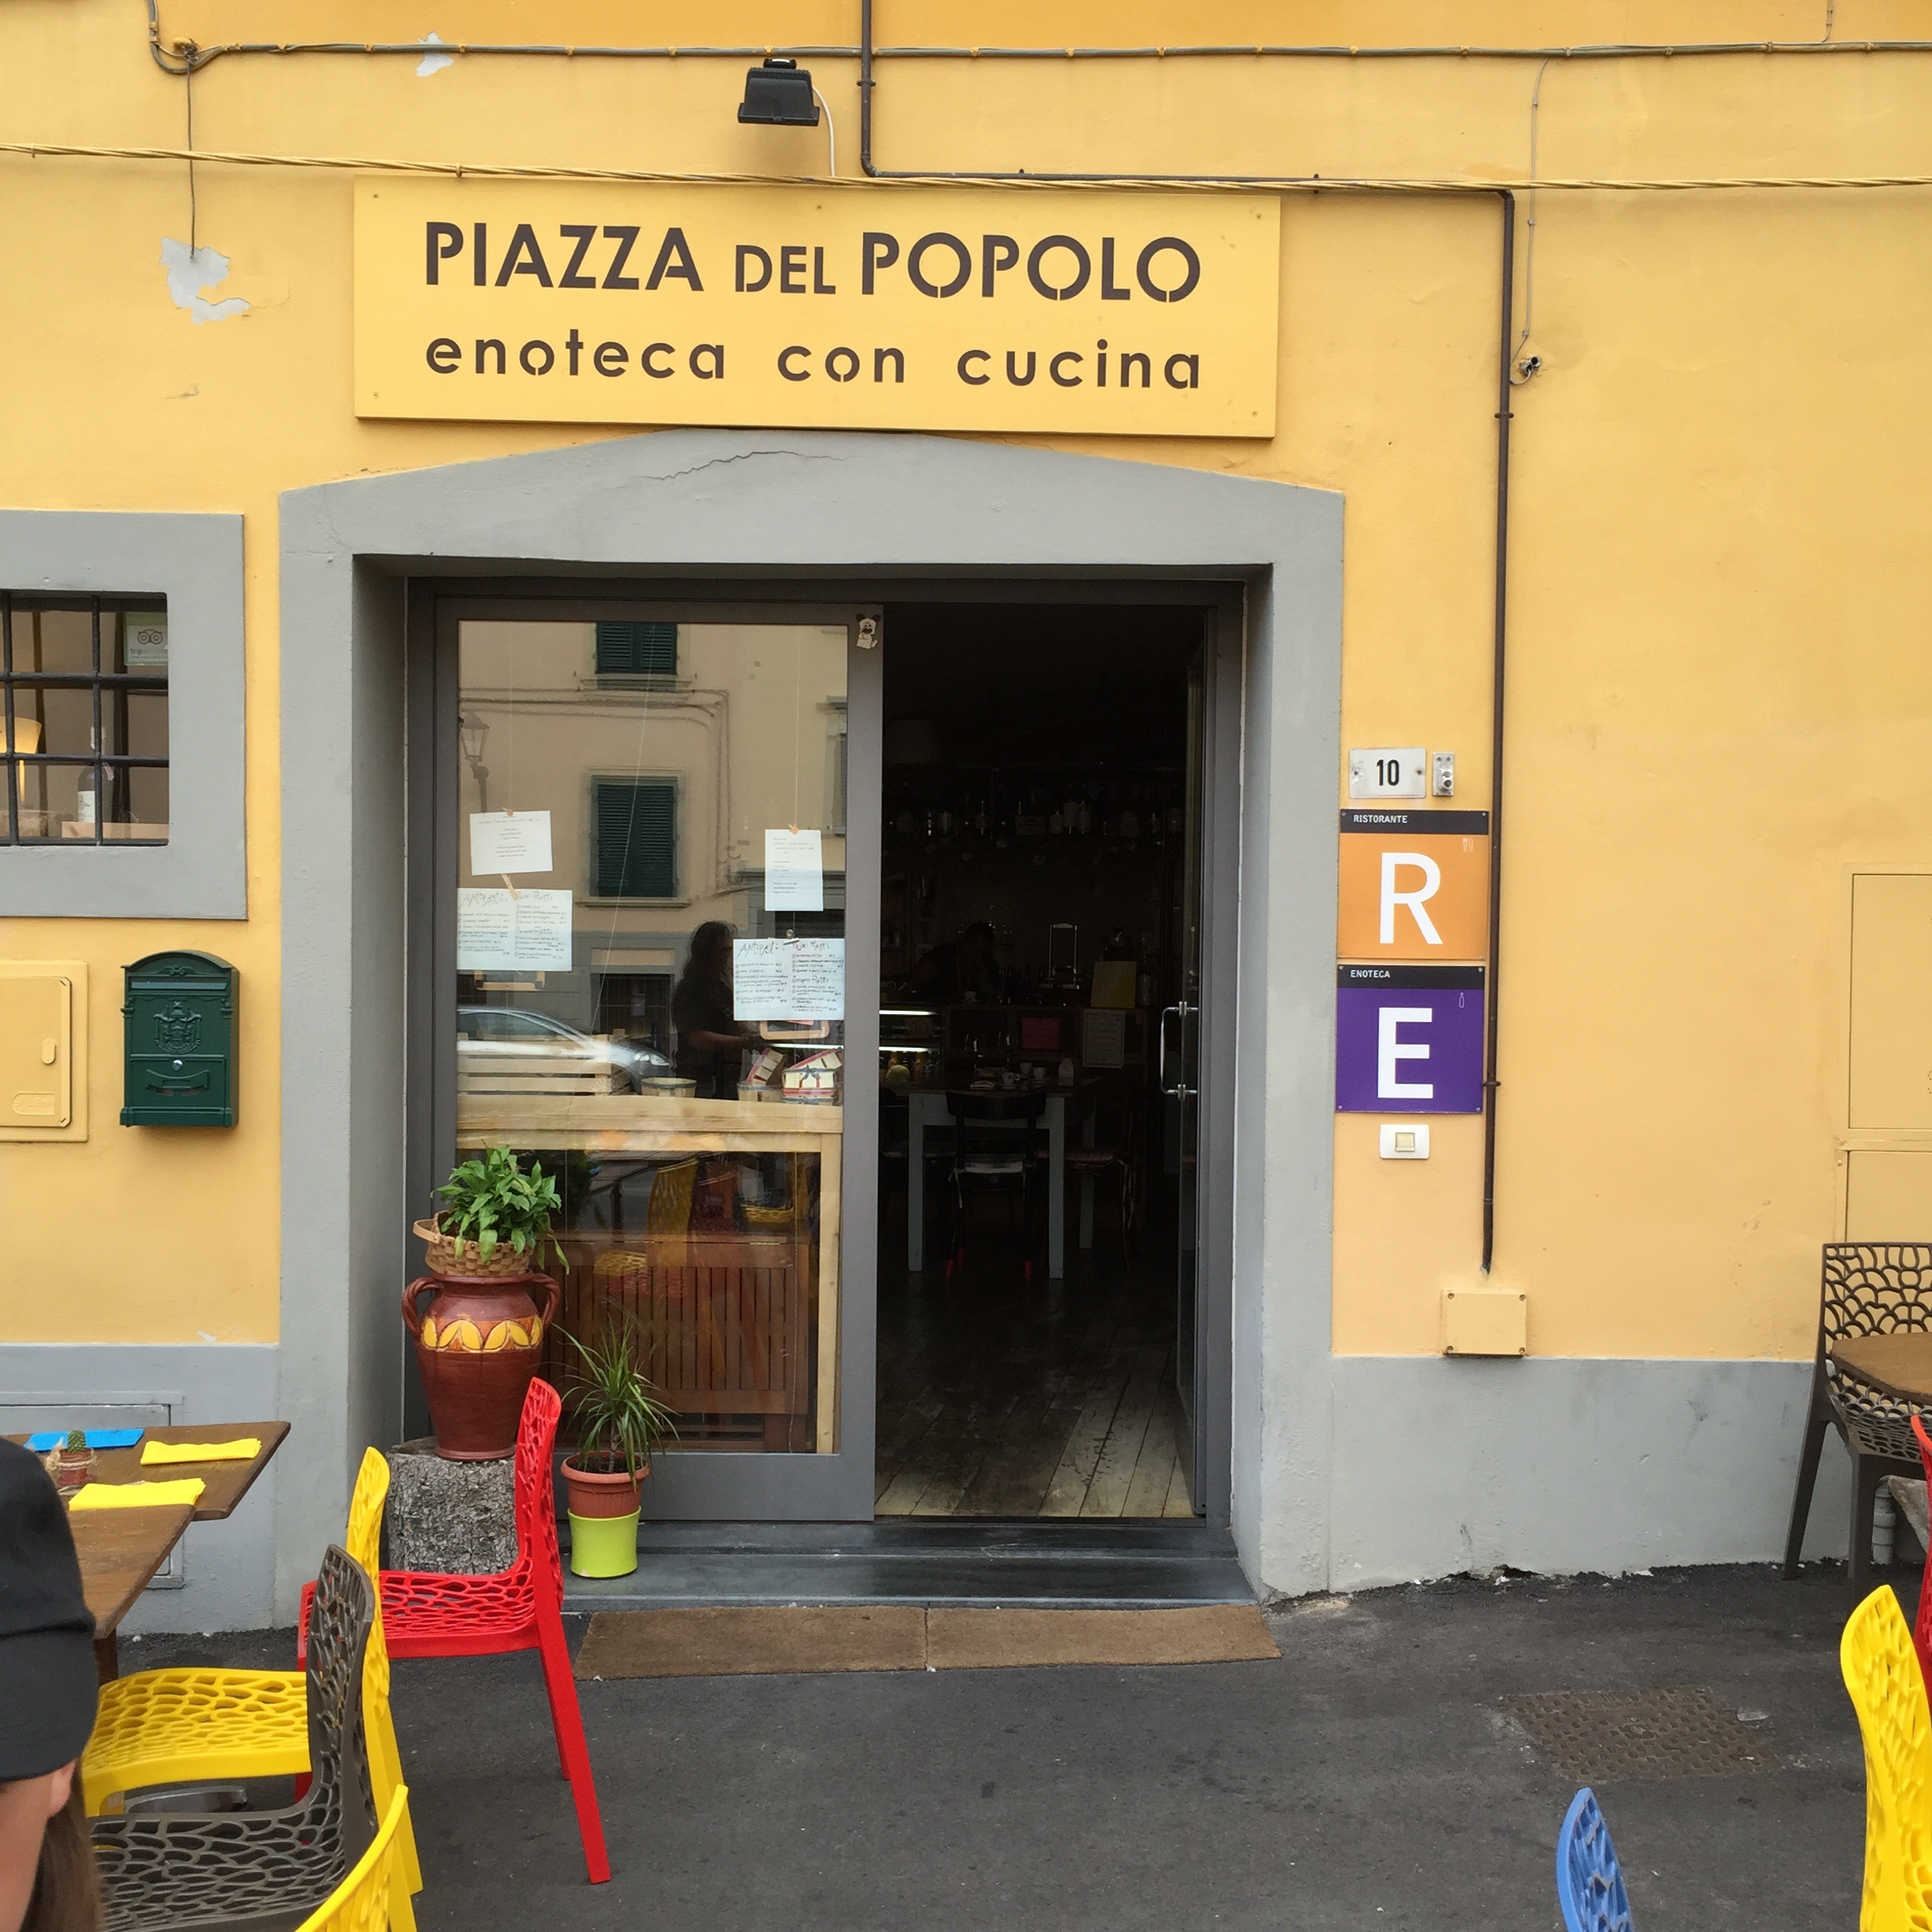
restaurant, tuscany, property, fast food, interior design, window covering, gourmet restaurant, san miniato